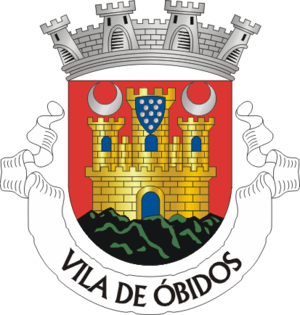
Óbidos est une ville portugaise du district de Leiria située dans le sous-région Ouest, dans la province de l'Estremadura, l'un des hauts lieux du tourisme en raison de l'excellent état de conservation de ses remparts. La ville n'a en effet pas évolué depuis le début des Temps Modernes. Le comblement de l'ancien golfe marin, au sud de la plage de Foz do Arelho, dont ne subsiste qu'une lagune l'a isolée du rivage.
Voici une liste des municipalités du Portugal.